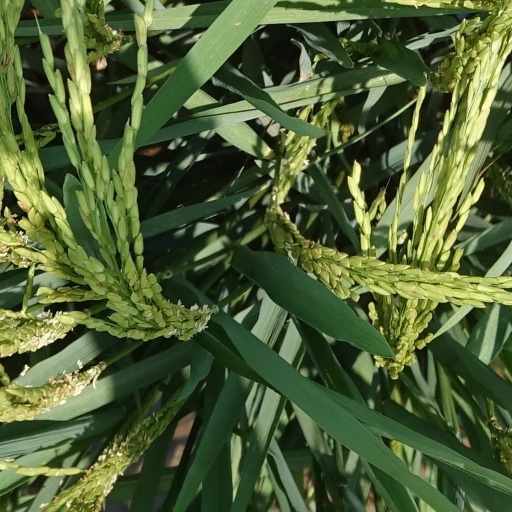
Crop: rice